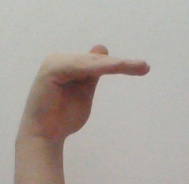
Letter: khaa